Describe the emotion expressed in this image:  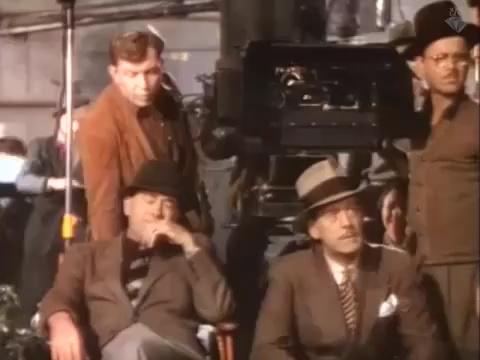
This person displays Suffering, valence and arousal with low intensity.